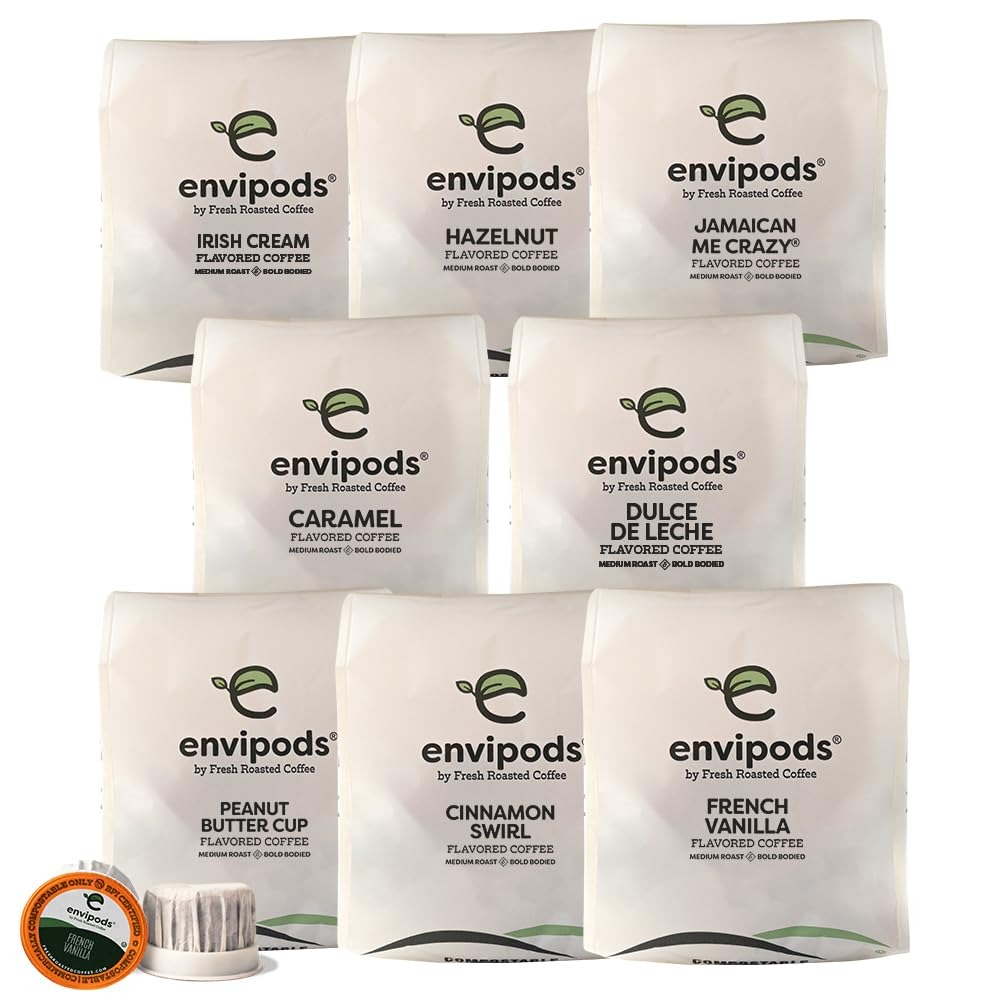
Item Name: Fresh Roasted Coffee, Flavored Compostable envipods Variety Pack, Kosher, 96 Count, for Keurig K Cup Brewers | Not for use in Ninja or Hamilton Beach Brewers
Bullet Point 1: Flavored coffee lovers rejoice! Get 96 delicious flavored envipods.
Bullet Point 2: The pour-over experience - in a coffee pod? That's the idea behind our innovative new envipods. There's more coffee per envipod and the unique design allows for a better brewing process. You'll taste the difference in every cup.
Bullet Point 3: With a plant-based ring, lid, and filter, our envipods not only make a tastier brew, they’re also commercially compostable! (Facilities may not exist in your area.)
Bullet Point 4: Our Roastmaster meticulously crafts each coffee in our new Flavored Coffee collection to provide the tastiest blends you can imagine. We blend Fresh Roasted Coffee and just the right amount of flavoring to make a new and delicious coffee experience.
Bullet Point 5: Coffee For Everybody whether you’re a casual coffee drinker or a third wave connoisseur. Fresh Roasted Coffee is family-owned, sustainably sourced and proudly roasted, blended, and packaged in the United States of America. We offer more than 80 varieties of whole bean and ground coffee, coffee pods, and unroasted coffee.
Bullet Point 6: Fresh Roasted Coffee is roasted on Loring SmartRoasters to reduce our carbon footprint and provide superior flavor. Fresh Roasted Coffee nitrogen flushes every package to remove flavor-stealing oxygen and keep your coffee at its freshest and best tasting for as long as possible.
Product Description: Fresh Roasted Coffee is continuously looking for ways to evolve your coffee experience and we're taking you to the next level of flavor and technology! These are Fresh Roasted flavored envipods! Each of these 96 compostable* envipods is filled with Fresh Roasted Coffee as well as natural and artificial flavors. Every variety is sugar-free, artificial sweetener-free and maxxed out on flavor. And we nitrogen-flush each bag to maximize freshness. Irish Cream (12 envipods) Caramel (12 envipods) Cinnamon Swirl (12 envipods) Dulce de Leche (12 envipods) French Vanilla (12 envipods) Hazelnut (12 envipods) Jamaican Me Crazy (12 envipods) Peanut Butter Cup (12 envipods) Fresh Roasted Coffee's commitment to sustainability goes beyond the coffee bean. Our innovative envipods are designed with the planet in mind. Each compostable* pod features a bigger filter and contains more coffee, giving you better saturation, extraction, and flavor. Available individually wrapped for your safety and convenience or in larger bulk packs. Each pack is nitrogen flushed in order to lock in freshness. This single-serve coffee is compatible with many popular K-Cup brewing systems, including 2.0, and K-Supreme. Currently not compatible with NINJA or Hamilton Beach single-serve coffee makers. Keurig, K-Cup, and K-Supreme are registered trademarks of Keurig Dr Pepper Inc. Fresh Roasted Coffee LLC is neither affiliated with, nor approved by Keurig Dr Pepper Inc. NINJA is a registered trademark of SharkNinja Operating LLC. Hamilton Beach is a registered trademark of Hamilton Beach Brands, Inc. *Certified commercially compostable by BPI. Commercially compostable only. Facilities may not exist in your area.
Value: 96.0
Unit: Count

Price: 43.95